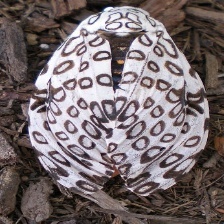
Species: GIANT LEOPARD MOTH